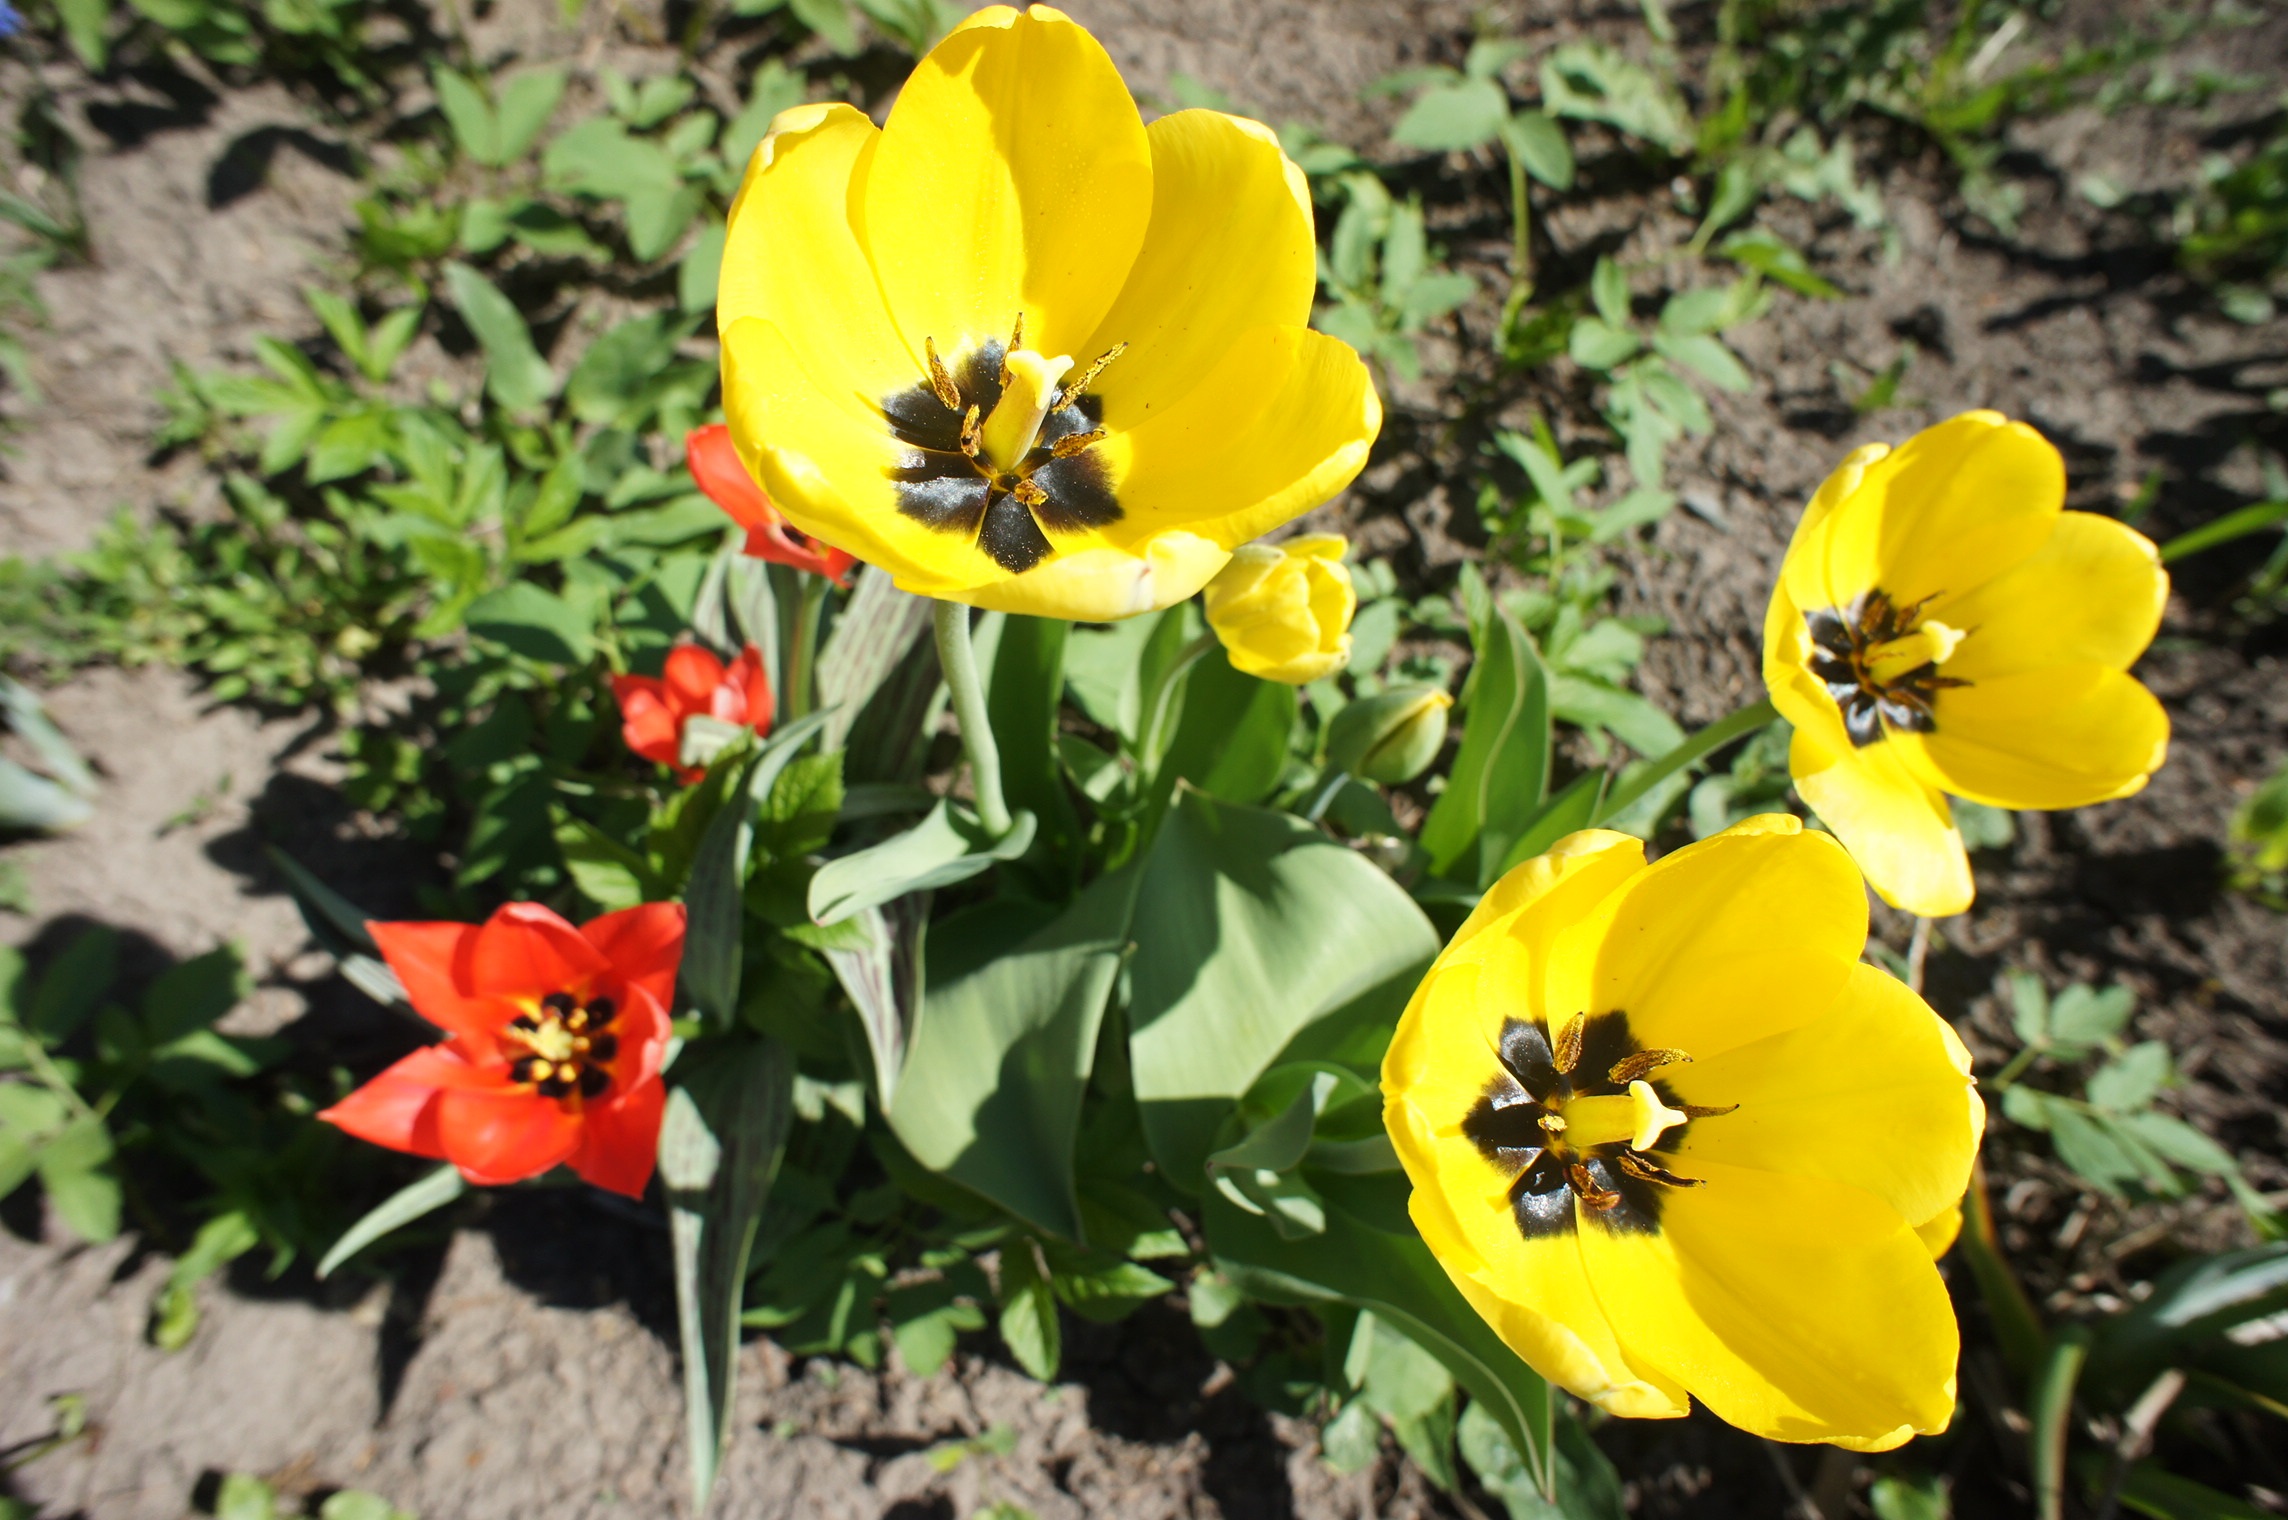
nature, plant, flower, petal, bloom, spring, botany, yellow, garden, flora, wildflower, flowers, bright, tulips, garden flowers, pansy, flowering plant, annual plant, land plant, violet family